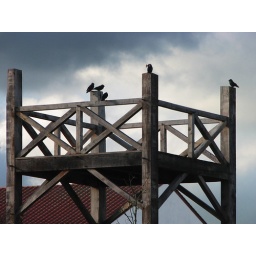
when the balloons are gone, the birds take over the tower